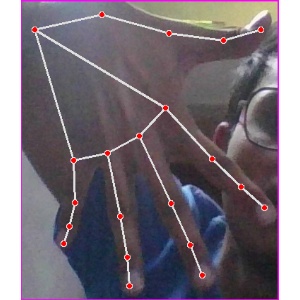
अक्षर: ढ